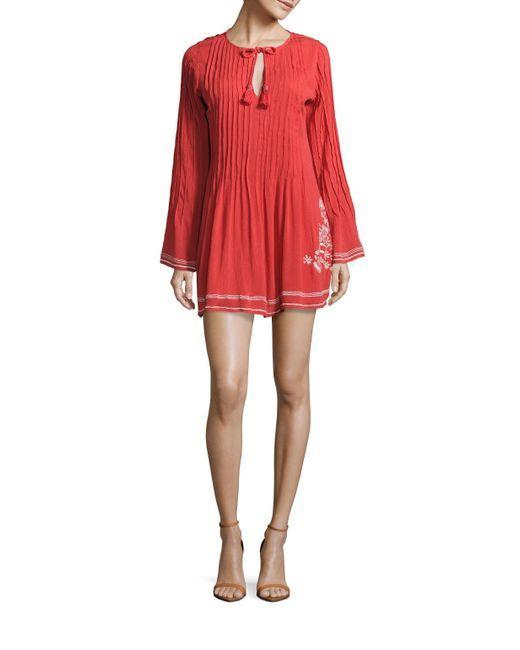
Damen rotes langärmliges kurzes sexy Kleid mit weißem Liniendesign auf der Unterseite